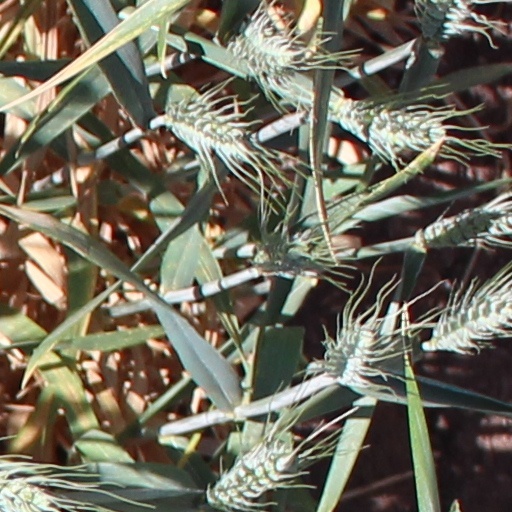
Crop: wheat